Our Lady of Guadalupe

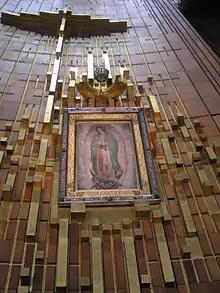
The original "tilma" of Juan Diego, which hangs above the high altar of the Guadalupe Basilica. The suspended crown atop the image dates back to its Canonical Coronation on October 12, 1895. The image is protected by bulletproof glass and low-oxygen atmosphere.

The image of Our Lady of Guadalupe is of a life-sized, dark-haired, olive-skinned young woman, standing with her head slightly inclined to her right, eyes downcast, and her hands held before her in prayer. She wears a pink dress ornamented with a floral design, a dark ribbon tied above her waist, and a blue-green mantle over all. The mantle is edged with gold and has golden stars throughout. She stands on a crescent moon, which is supported by an angel with eagle wings. She is surrounded by a golden sunburst.